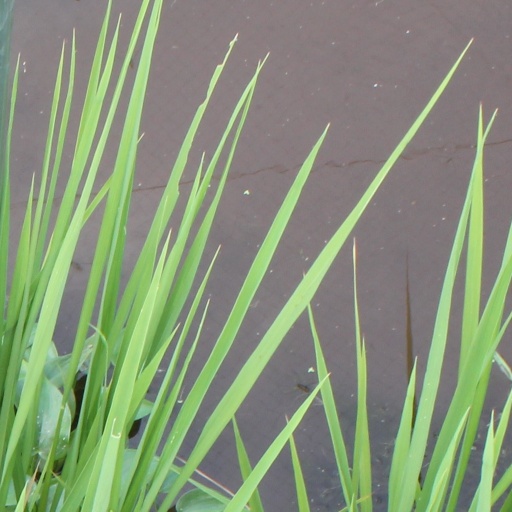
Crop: rice